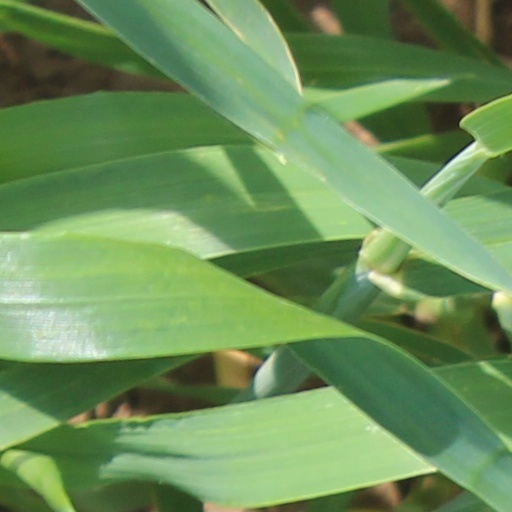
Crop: wheat